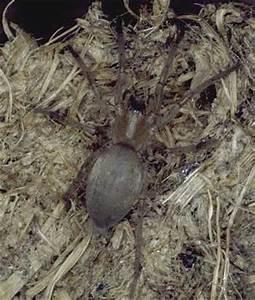
spider